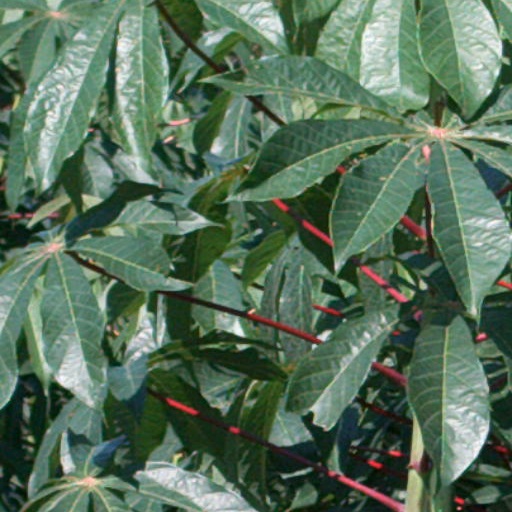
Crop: cassava